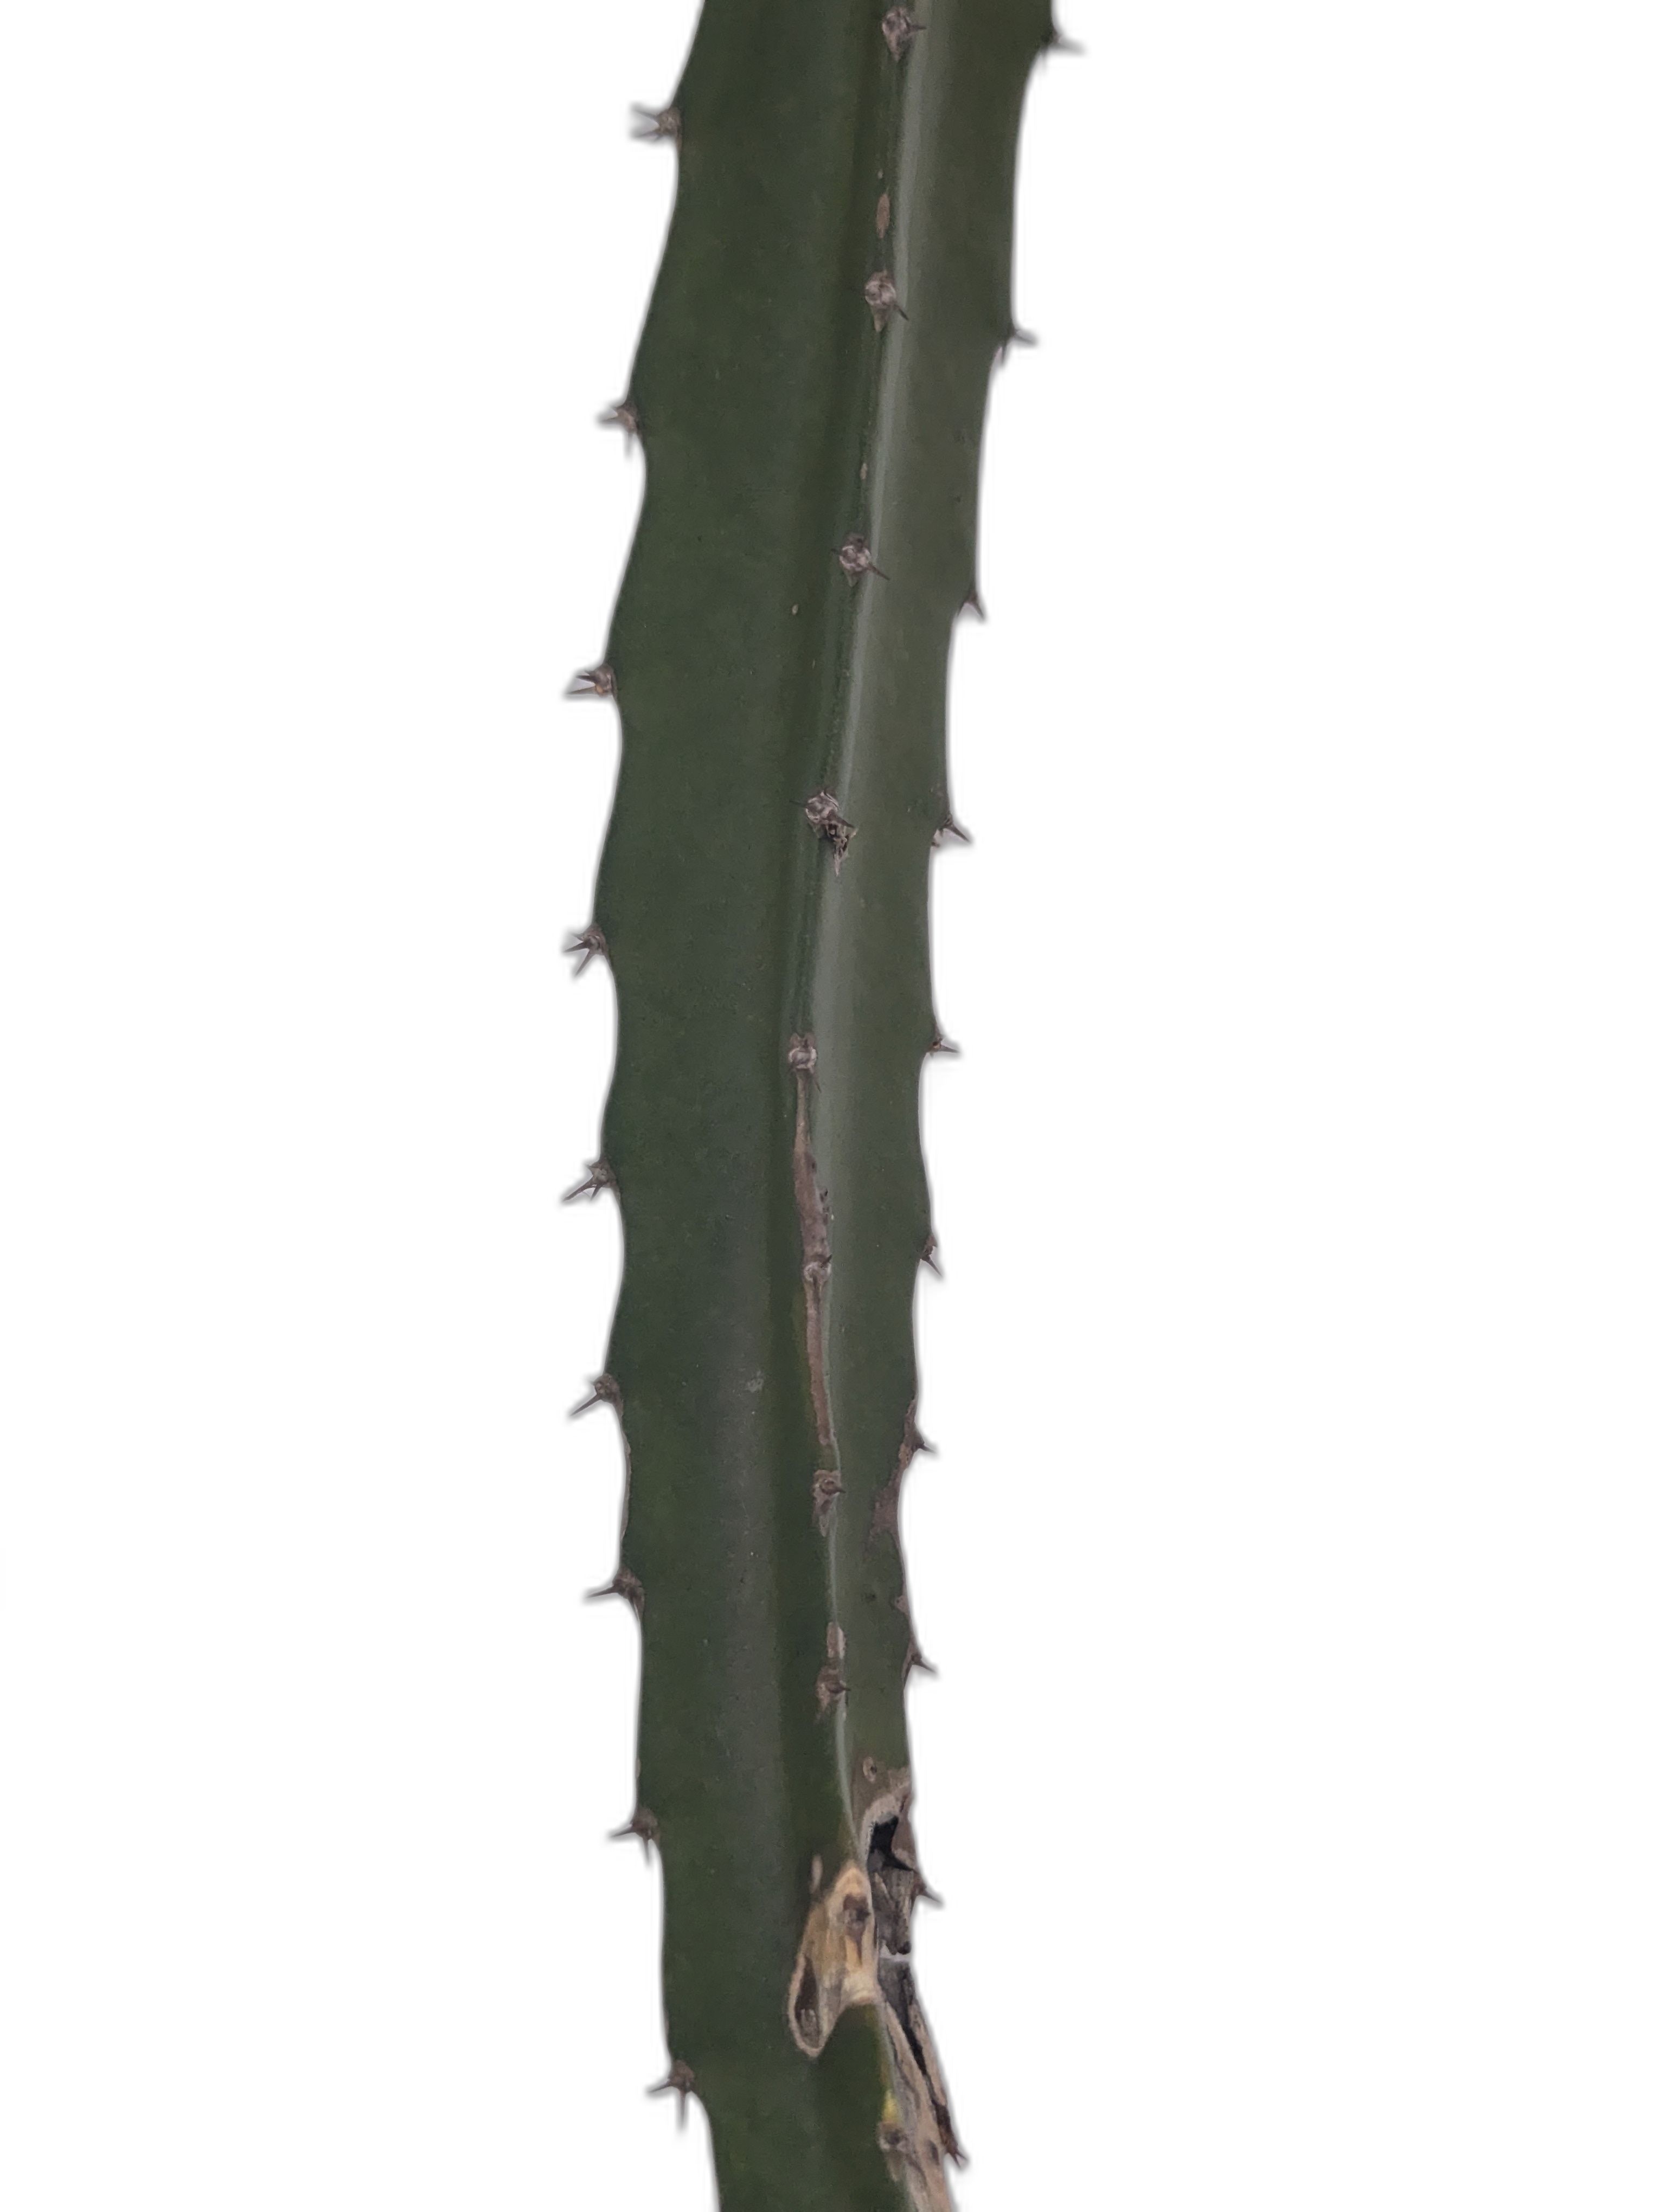
Label: Good leaf